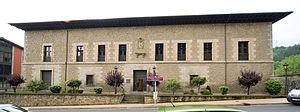
Eskoriatza en basque ou Escoriaza en espagnol est une commune du Guipuscoa dans la communauté autonome du Pays basque en Espagne.